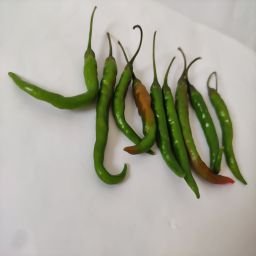
Crop: Chile Pepper
Quality: Ripe